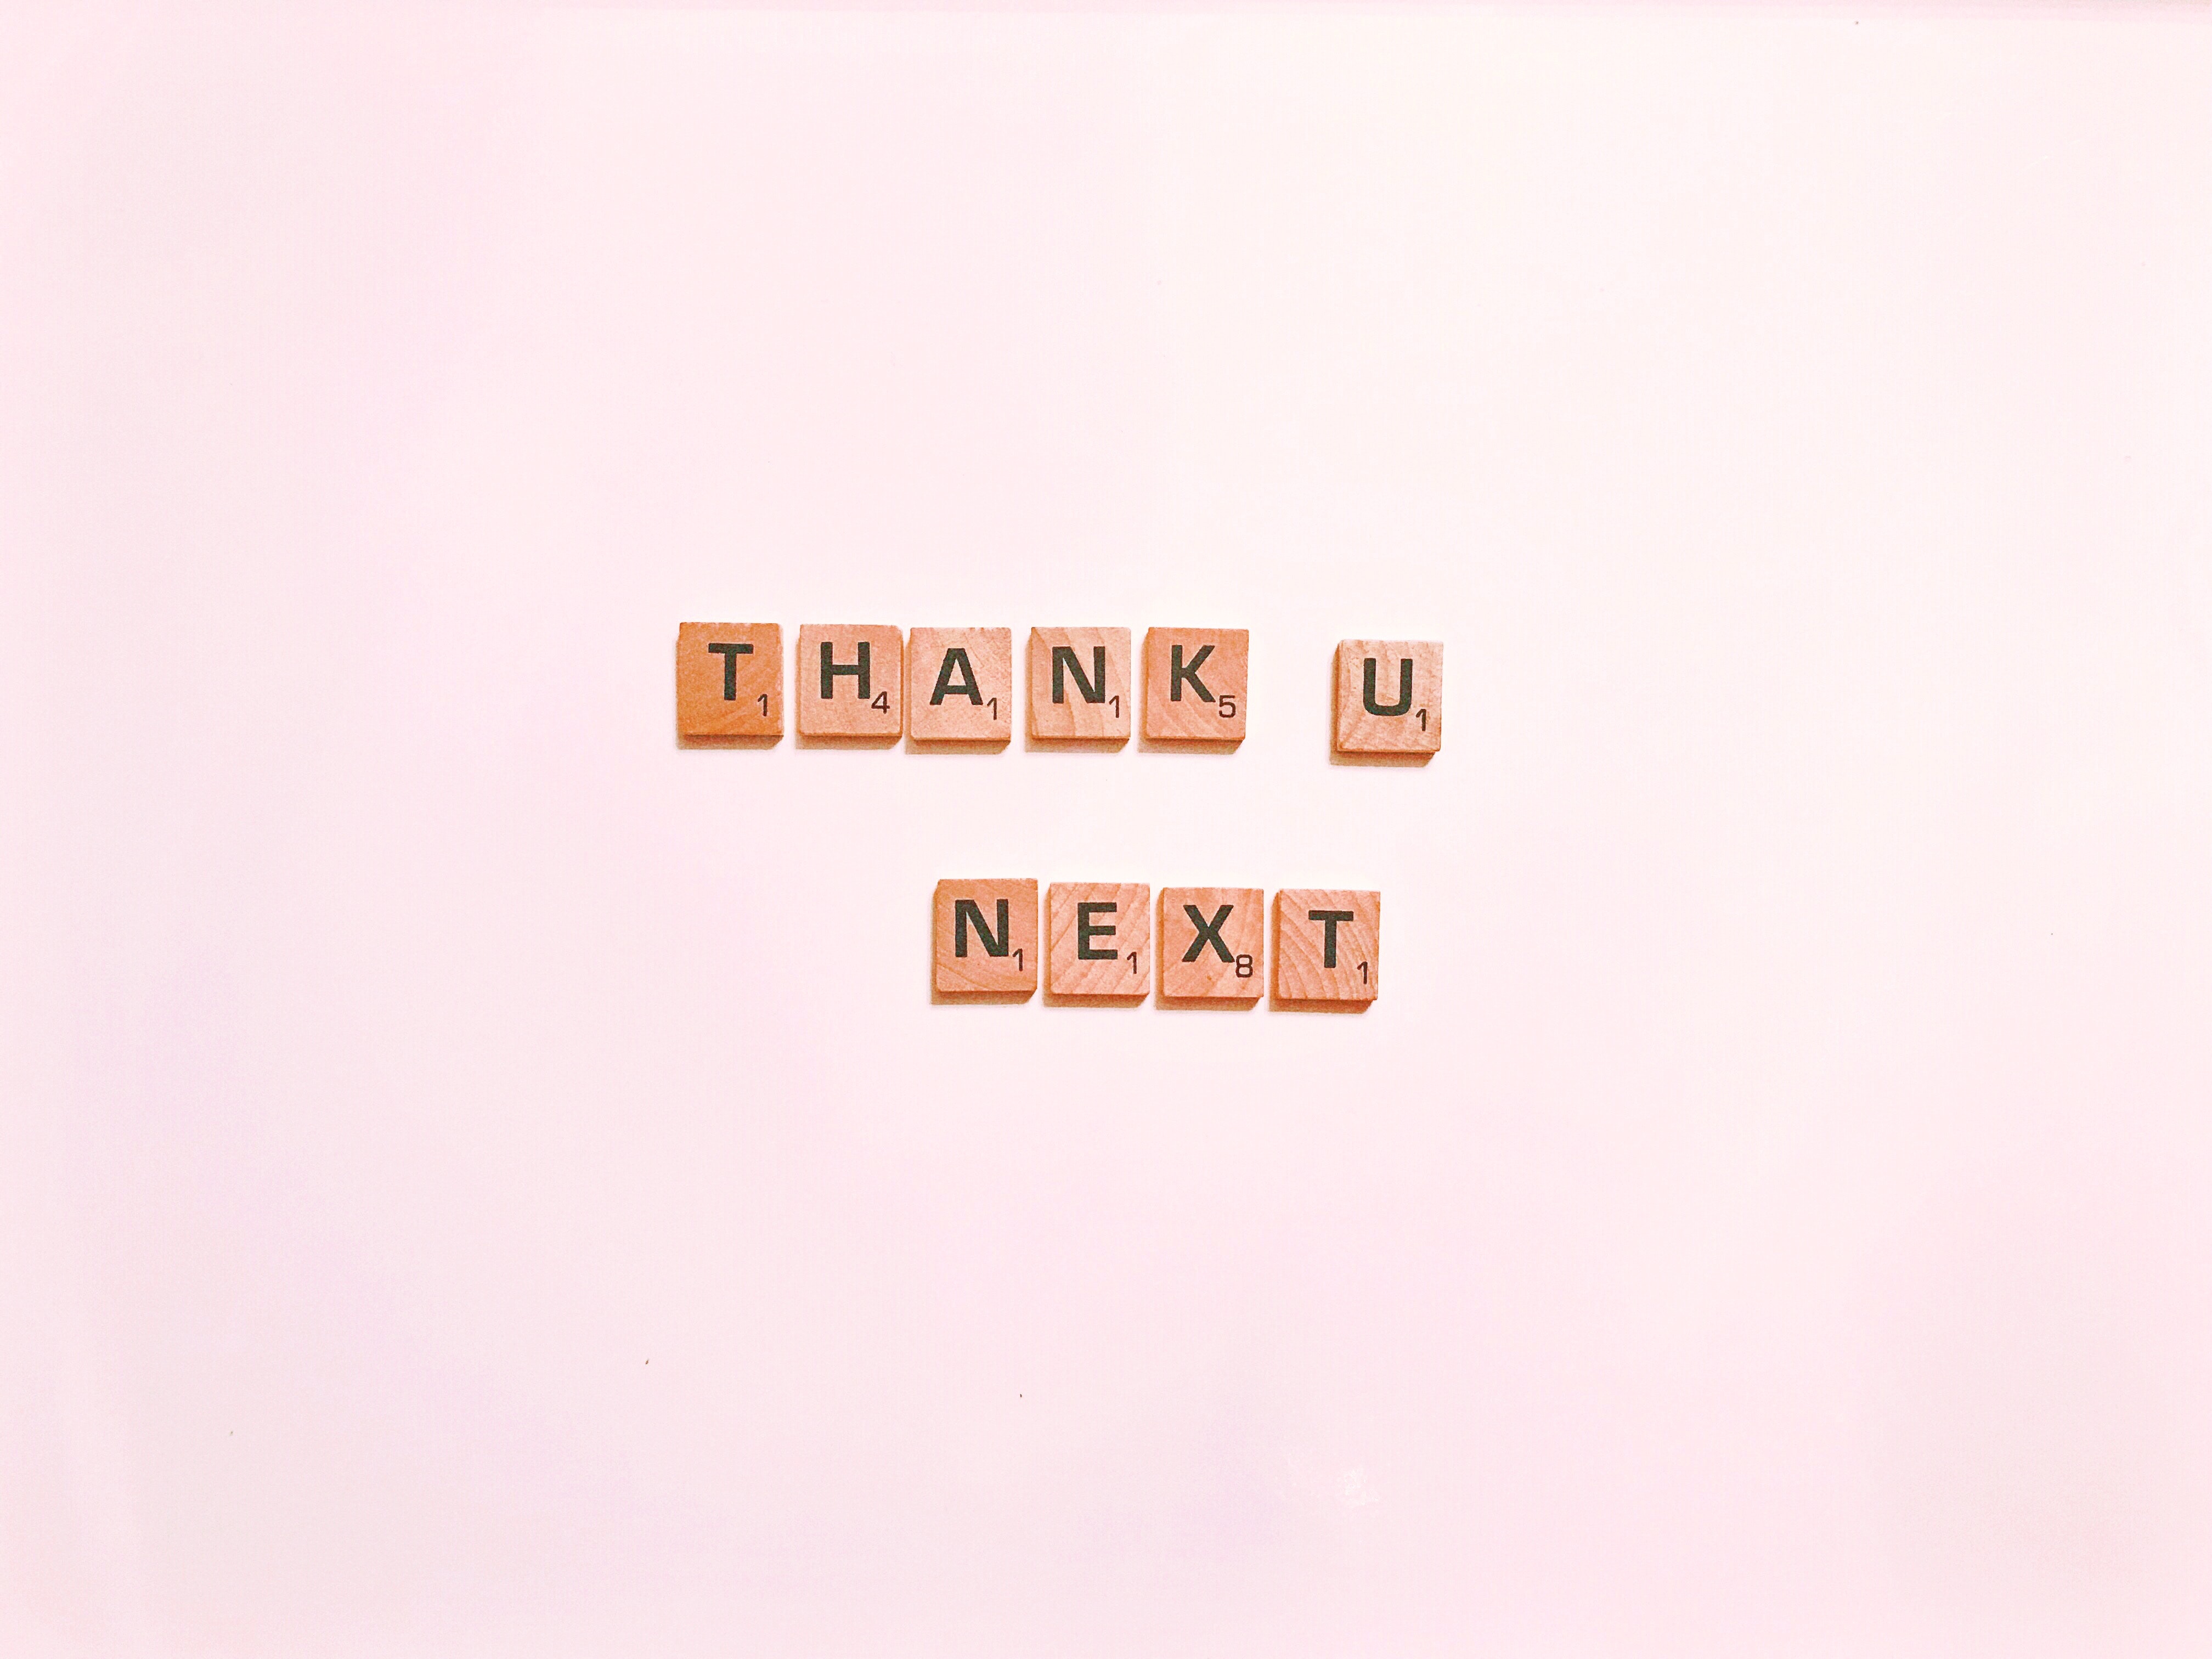
text, font, logo, brand, beige, games